Rohingya people

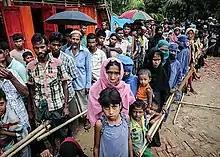
Rohingyas at the Kutupalong refugee camp in Bangladesh, October 2017

On 25 September 1954, the then Prime Minister U Nu in his radio address to the nation talked about Rohingya Muslims’ political loyalty to predominantly Buddhist Burma. This usage of the term ‘Rohingya’ is important in the sense that today Myanmar denies to accept this category altogether and calls them ’Bengali’. During the same time a separate administrative zone May Yu was established comprising most of the present North Rakhine State, which had Rohingya as its majority ethnic group. One of the objectives of this Muslim majority zone was to ‘strive for peace with Pakistan’. Brigadier Aung Gyi, one of the deputies of General Ne Win, in 1961 explained Rohingya as; “On the west, May Yu district borders with Pakistan. As is the case with all borderlands communities, there are Muslims on both sides of the borders. Those who are on Pakistan’s side are known as Pakistani while the Muslims on our Burmese side of the borders are referred to as ‘Rohingya’. But since Burma's military junta took control of the country in 1962, the Rohingya have been systematically deprived of their political rights. In 1962 military dictator General Ne Win, took over the government and started implementing a Nationalist agenda, which had its roots in racial discrimination. In 1978 military government launched operation Nagamin to separate nationals from non-nationals. This was the first concerted large scale violent attack on Rohingya. National Registration Cards (NRC) were taken away by state actors never to be replaced. Violence that followed forced 200,000 Rohingya to flee to Bangladesh. Bangladesh denied Rohingya admission into her territory and blocked food rations leading to death of 12,000 of them. After bilateral negotiations Rohingya were repatriated.